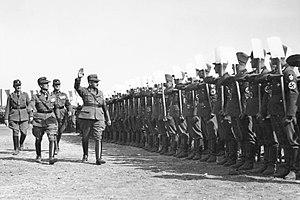
Konstantin Hierl, né le 24 février 1875 à Parsberg et mort le 23 septembre 1955 à Heidelberg, était une figure majeure de l'administration de l'Allemagne nazie. Il dirigea le Reichsarbeitsdienst entre 1935 et 1945 et connut Adolf Hitler avant sa prise de pouvoir.